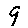
Label: 9